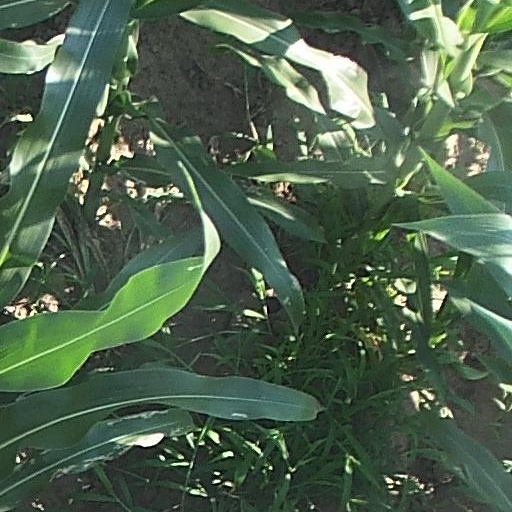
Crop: maize; corn